Literary feud

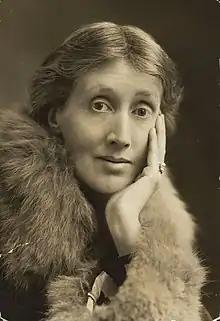
Virginia Woolf

Arnold Bennett wrote an article called "Is the Novel Decaying?" in 1923 in which, as an example, he criticized Virginia Woolf's characterizations in "Jacob's Room". Woolf responded with "Mr. Bennett and Mrs. Brown" in the "Nation and Athenaeum". In her original piece, Woolf misquoted Bennett's article. She then significantly rewrote the essay "to ridicule, patronize, and actually distort Bennett's writing".